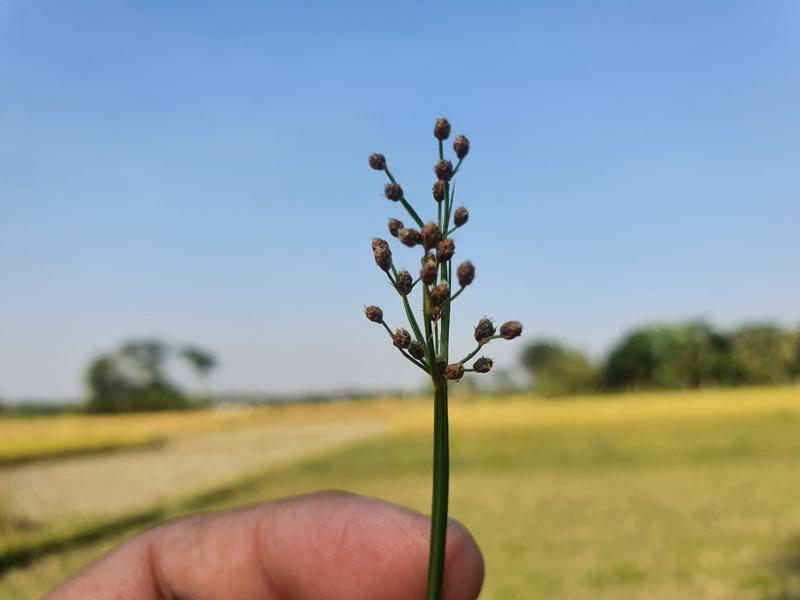
Weed species: Fimbristylis littoralis